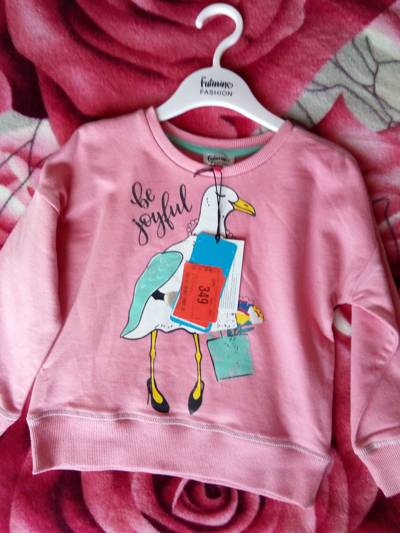
Waste category: clothes